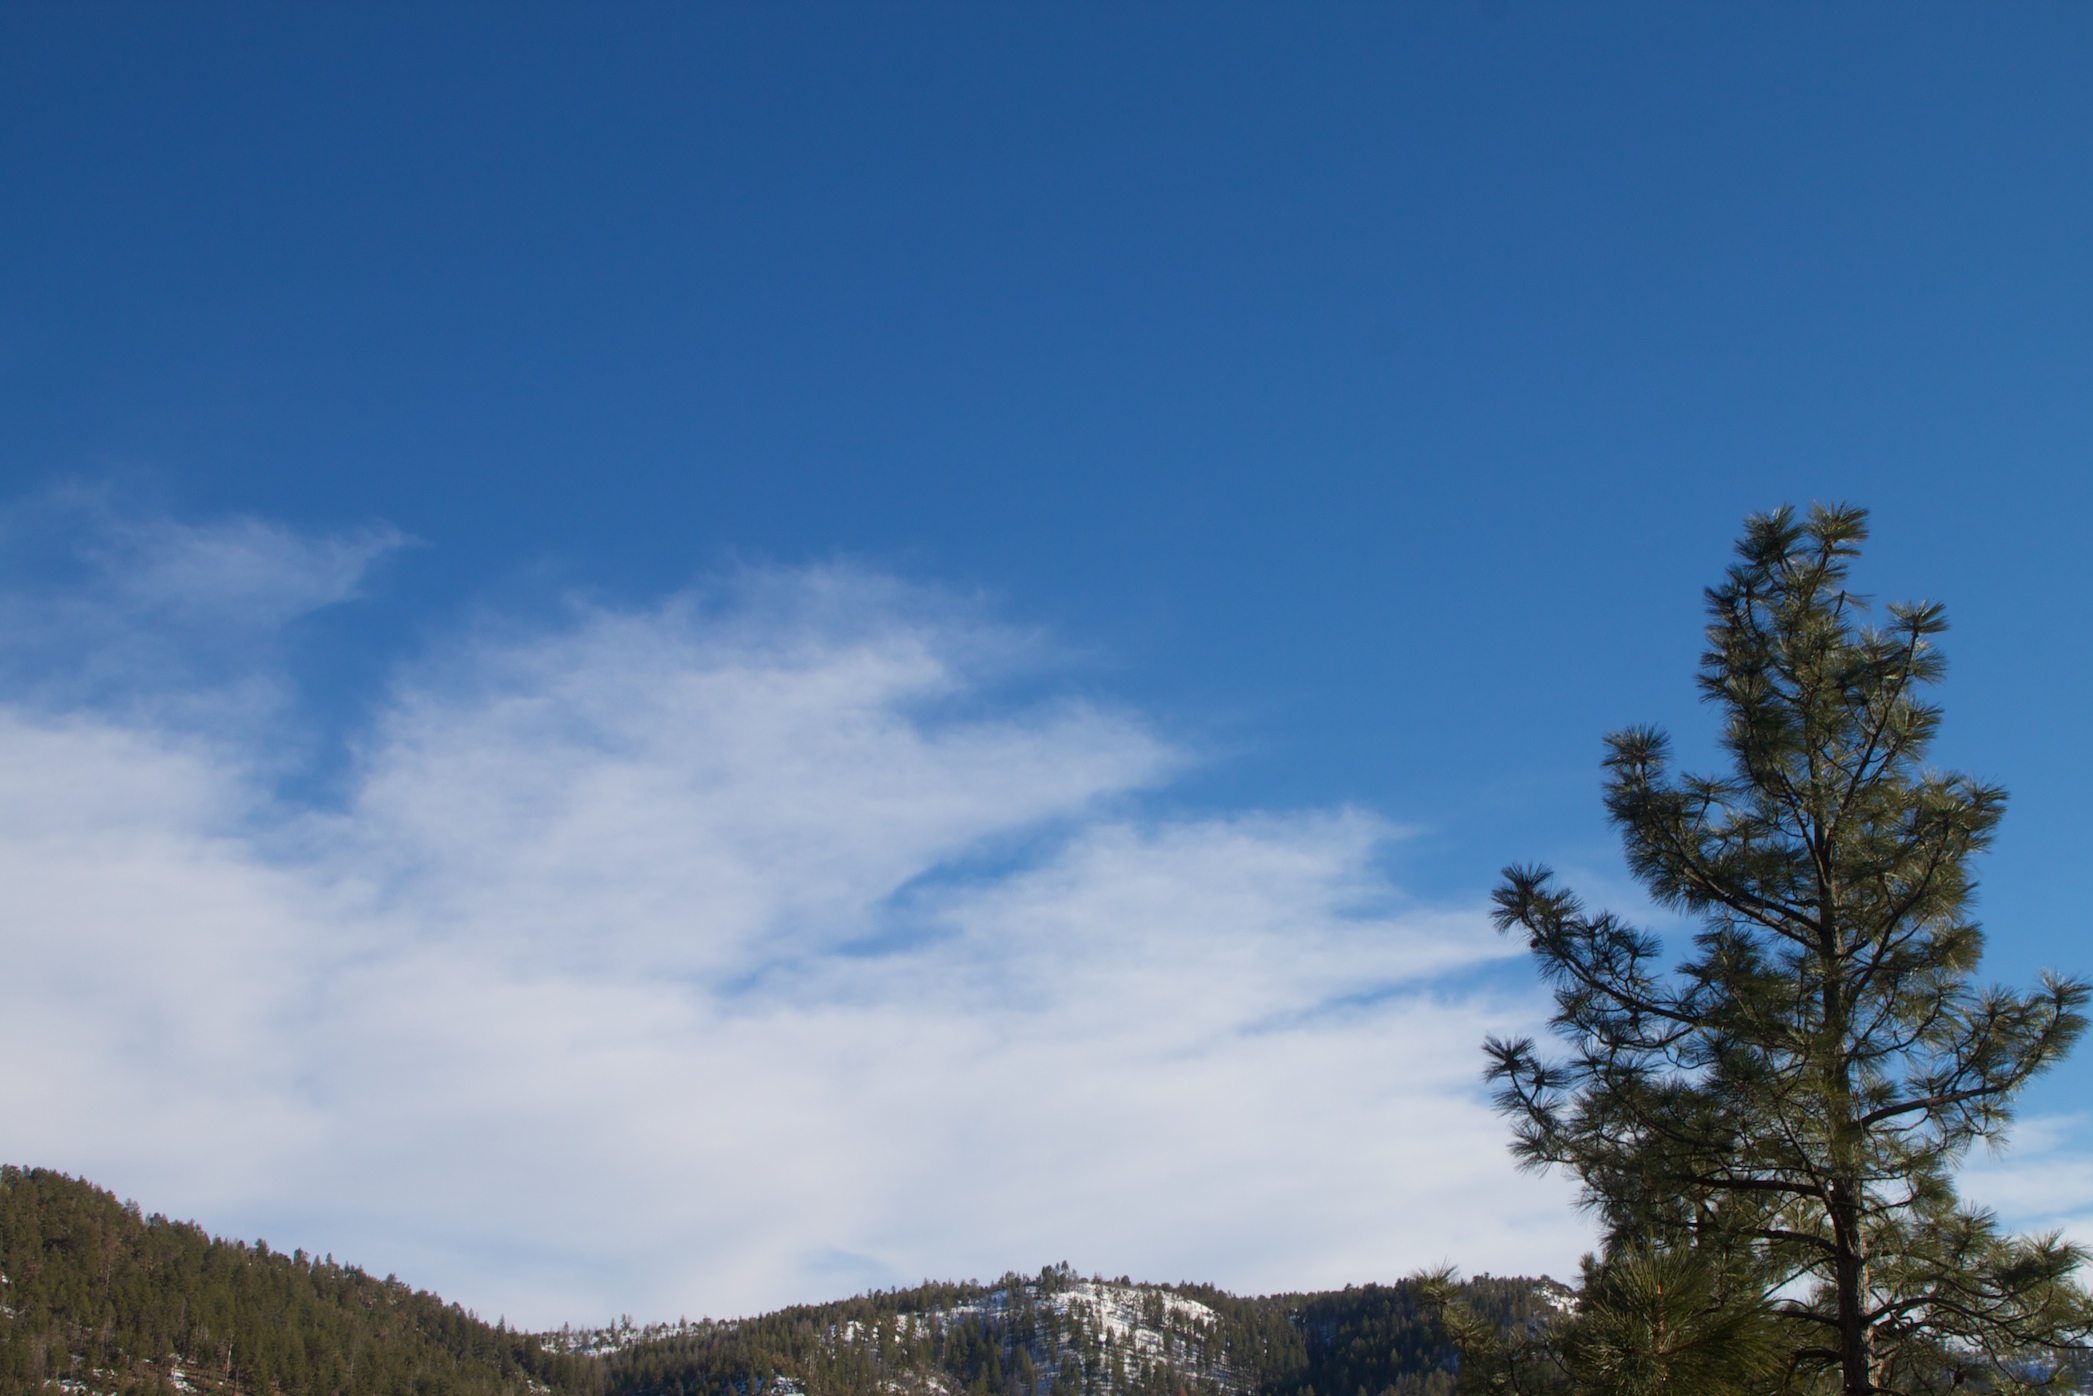
tree, mountain, cloud, sky, meadow, hill, mountain range, ridge, plateau, ecosystem, woody plant, mountainous landforms